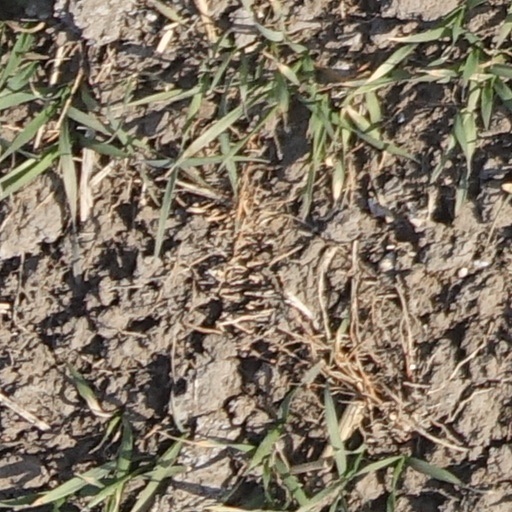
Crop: wheat